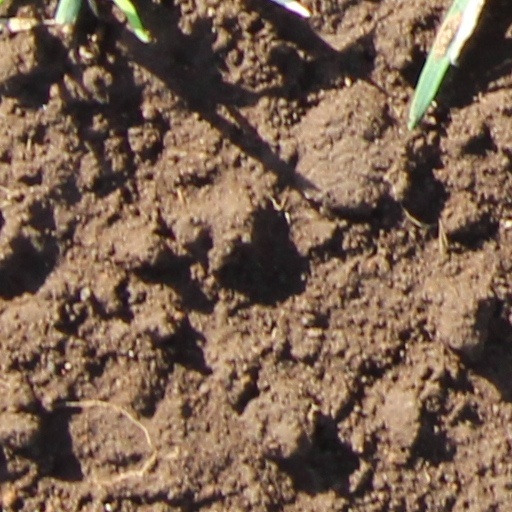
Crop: wheat